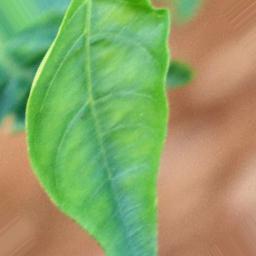
Label: healthy